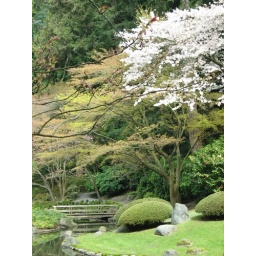
Small bridge under a cherry tree